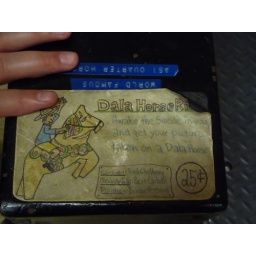
The sign for the Swedish mechanica horse ride in the American Swedish Institute in Minneapolis, MN